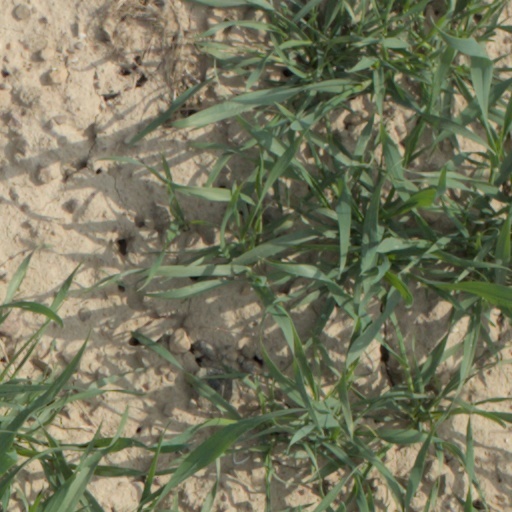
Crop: wheat